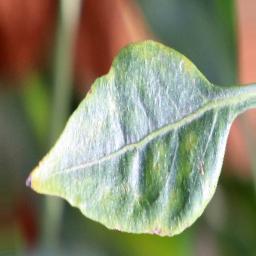
Label: healthy